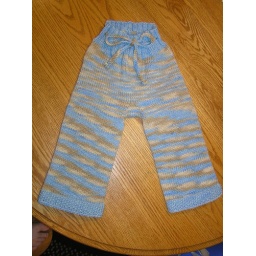
under the sea berries field of grass and gingerbread house 016